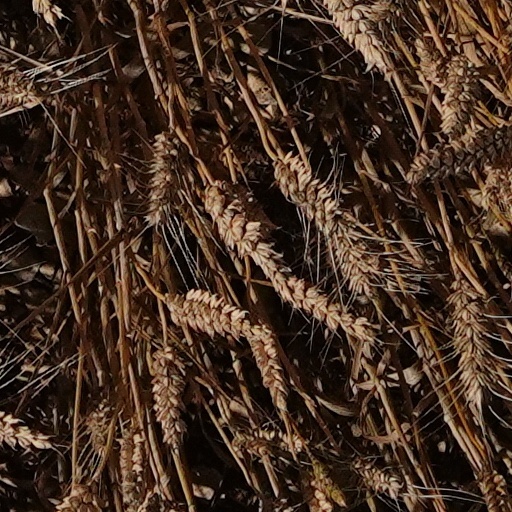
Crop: wheat